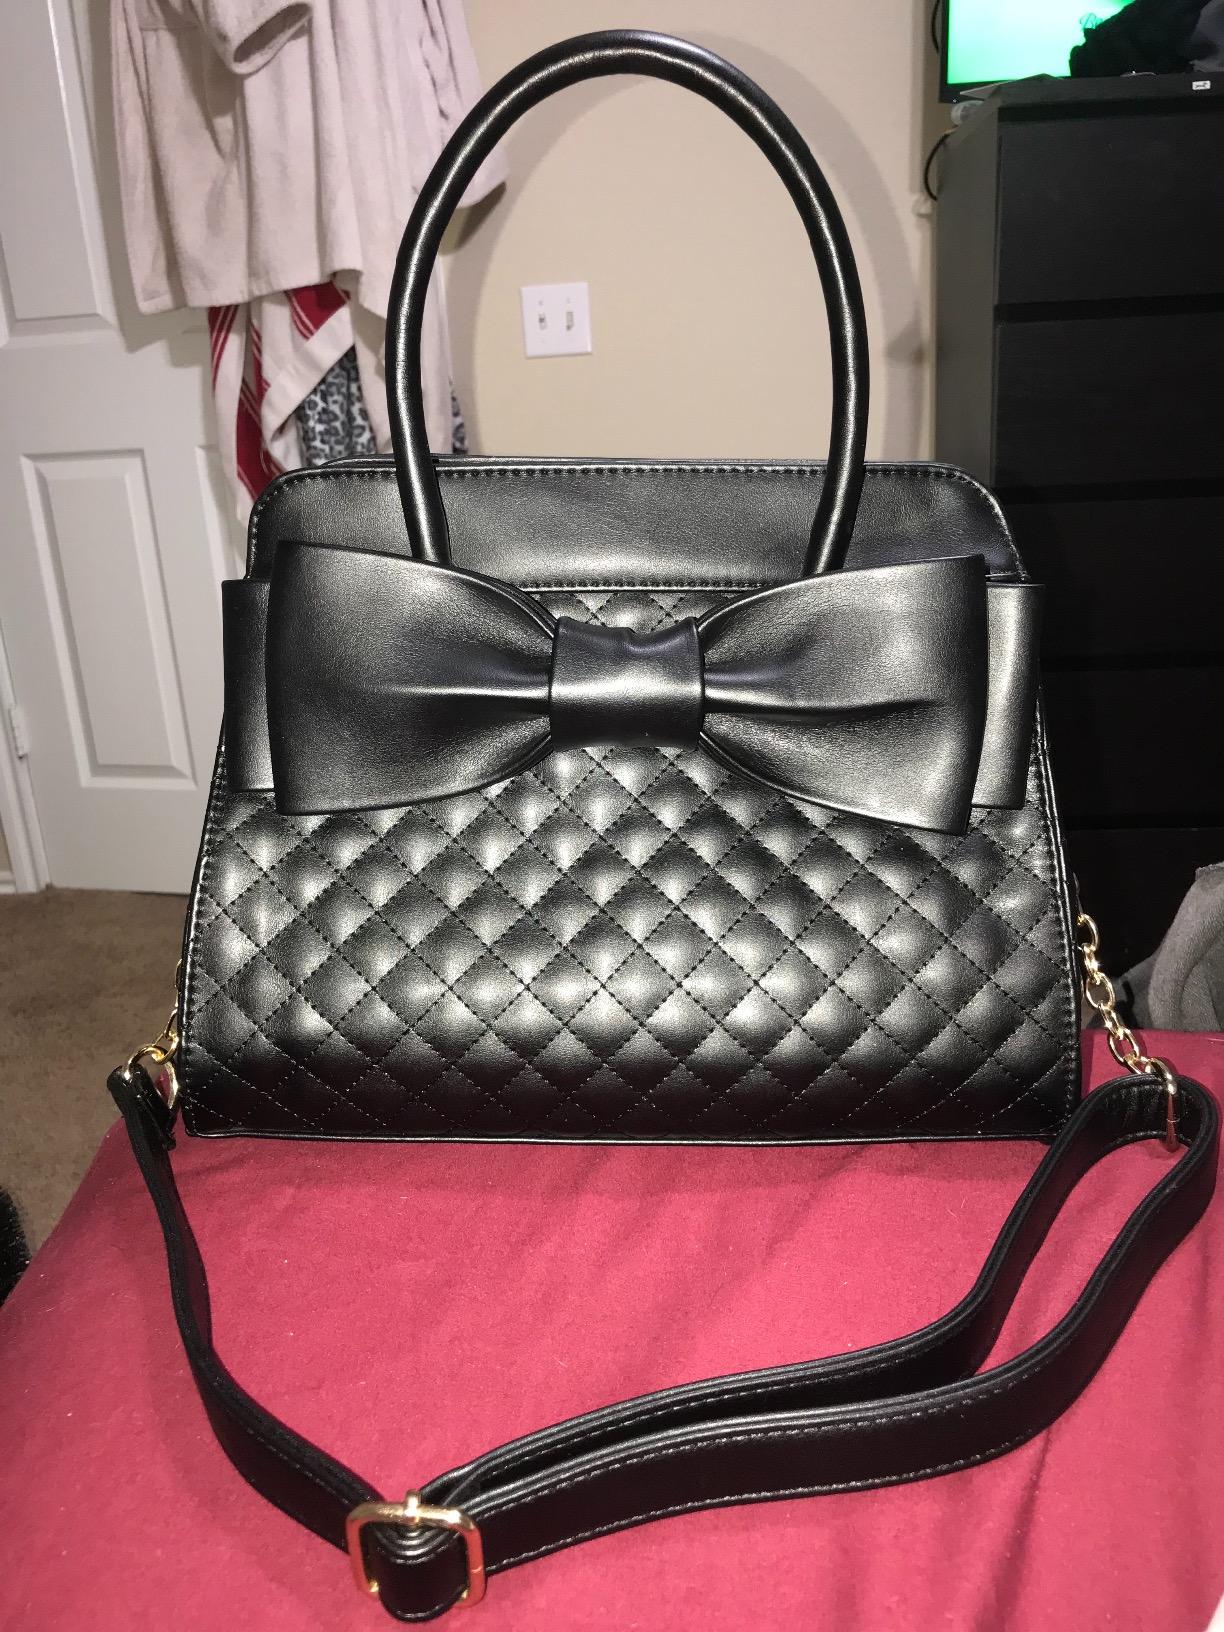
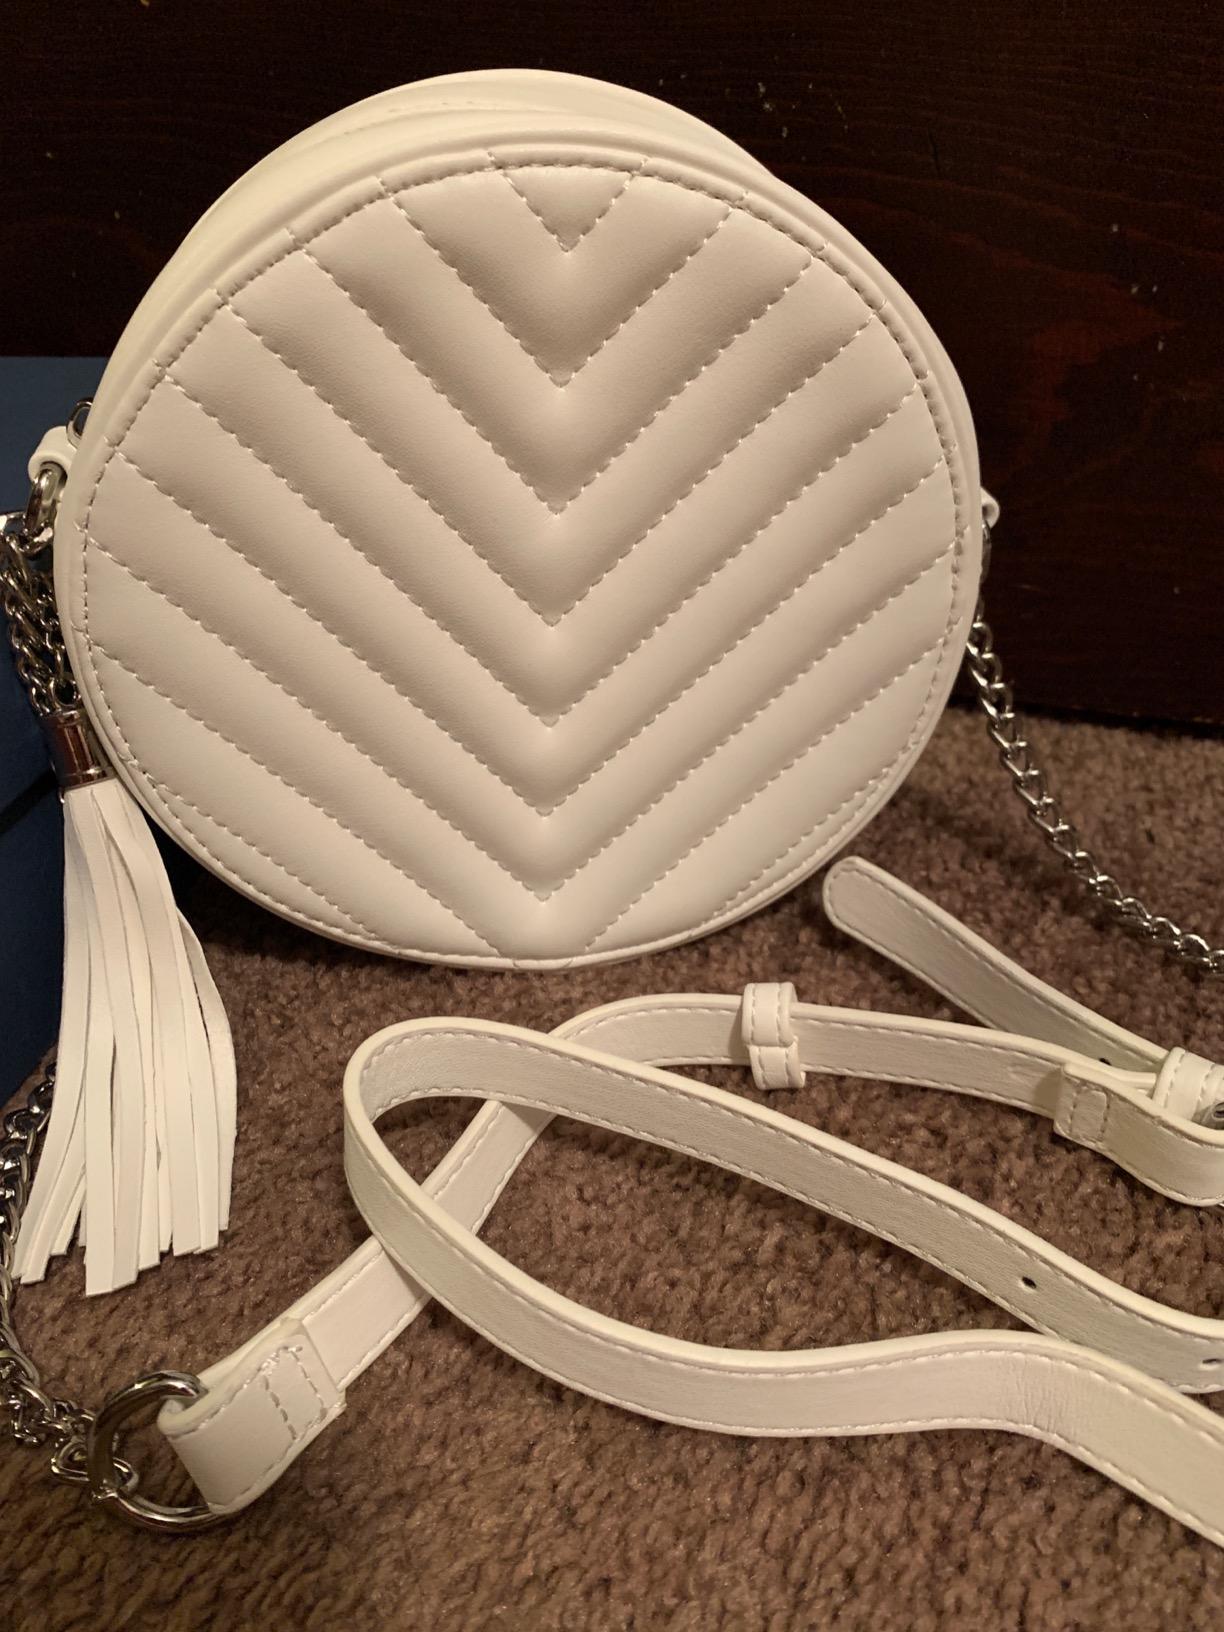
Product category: accessories_handbag
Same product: no